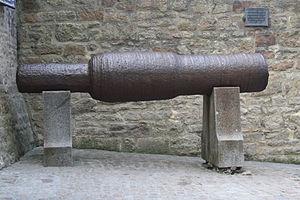
Abbaye du Mont-Saint-Michel. Bombarde abandonnée par l'armée de Thomas de Scales, le 17 juin 1434
Le canon est la partie d'une arme à feu constituée par le tube servant à lancer un projectile.
Ce lexique des armes à feu recense les termes et expressions techniques propres aux armes à feu. Il aborde également des notions historique ainsi que les évolutions liées aux progrès techniques.
La bombarde est une pièce d'artillerie apparue pendant la guerre de Cent Ans qui lançait des boulets de pierre ou de fer d'un calibre important.